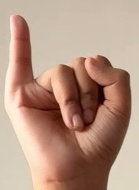
ASL sign: I